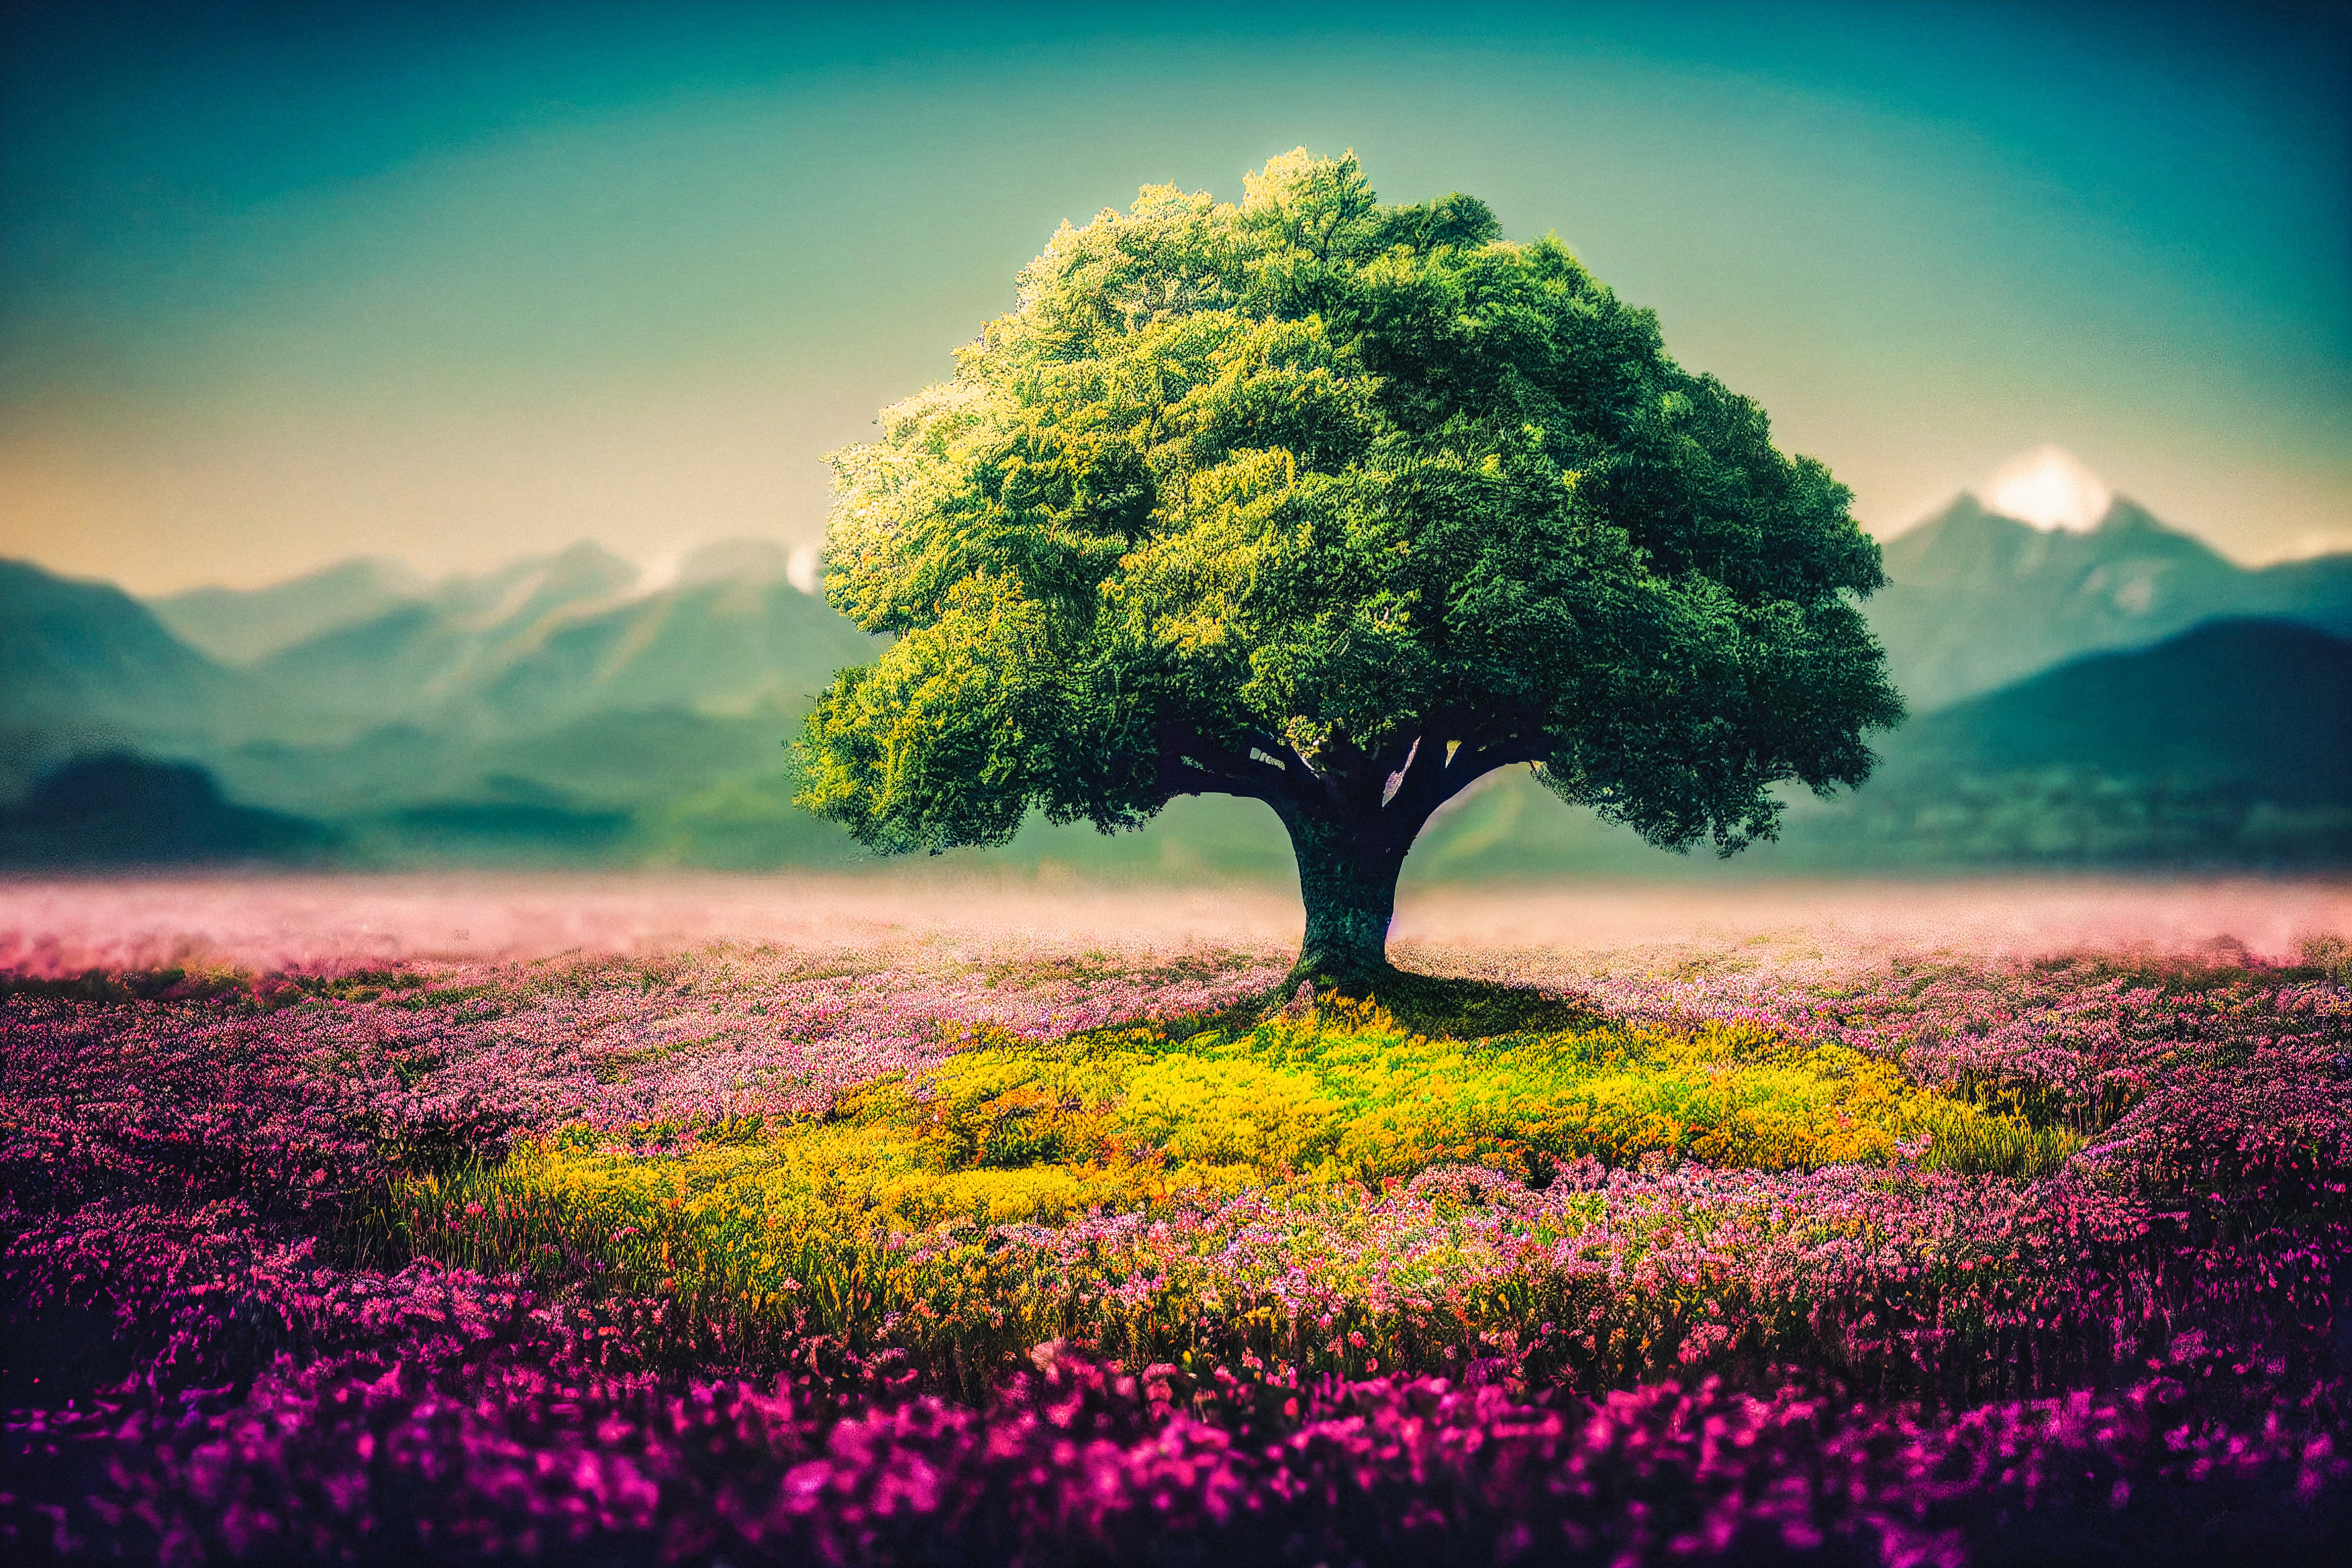
tree, flower, plant, sky, atmosphere, ecoregion, People in nature, green, natural landscape, nature, natural environment, vegetation, sunlight, mountain, grass, atmospheric phenomenon, grassland, afterglow, horizon, landscape, morning, summer, sunrise, plain, rural area, happy, meadow, Tints and shades, hill, field, cloud, flowering plant, prairie, art, wilderness, magenta, spring, evening, sunset, forest, painting, stock photography, dawn, pasture, wildflower, petal, plantation, mist, wildlife